European theatre of World War II

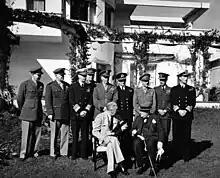

On 14 May 1940, Dutch Commander-in-Chief Henri Winkelman surrendered his forces east of the Scheldt river, essentially all of the Netherlands. On the 15th, French general Maurice Gamelin reported to French Premier Paul Reynard that the Germans might take Paris within days. Reynard then replaced Gamelin with retired general Maxime Weygand, who was in Syria. Weygand arrived from Syria on the 19th, leaving the French high command without a top general for days while the Germans pushed towards Paris. Weygand arrived and replaced 12 generals, notably employing general Charles de Gaulle.